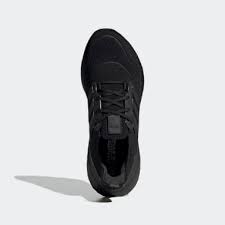
Label: Sneaker